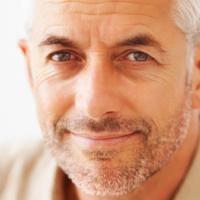
Age group: age 41-55